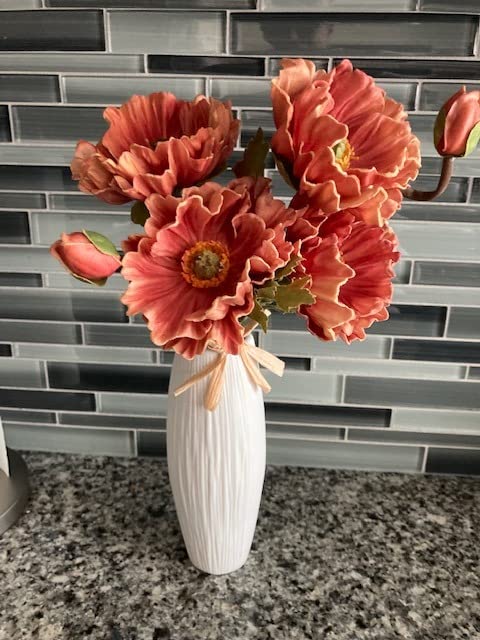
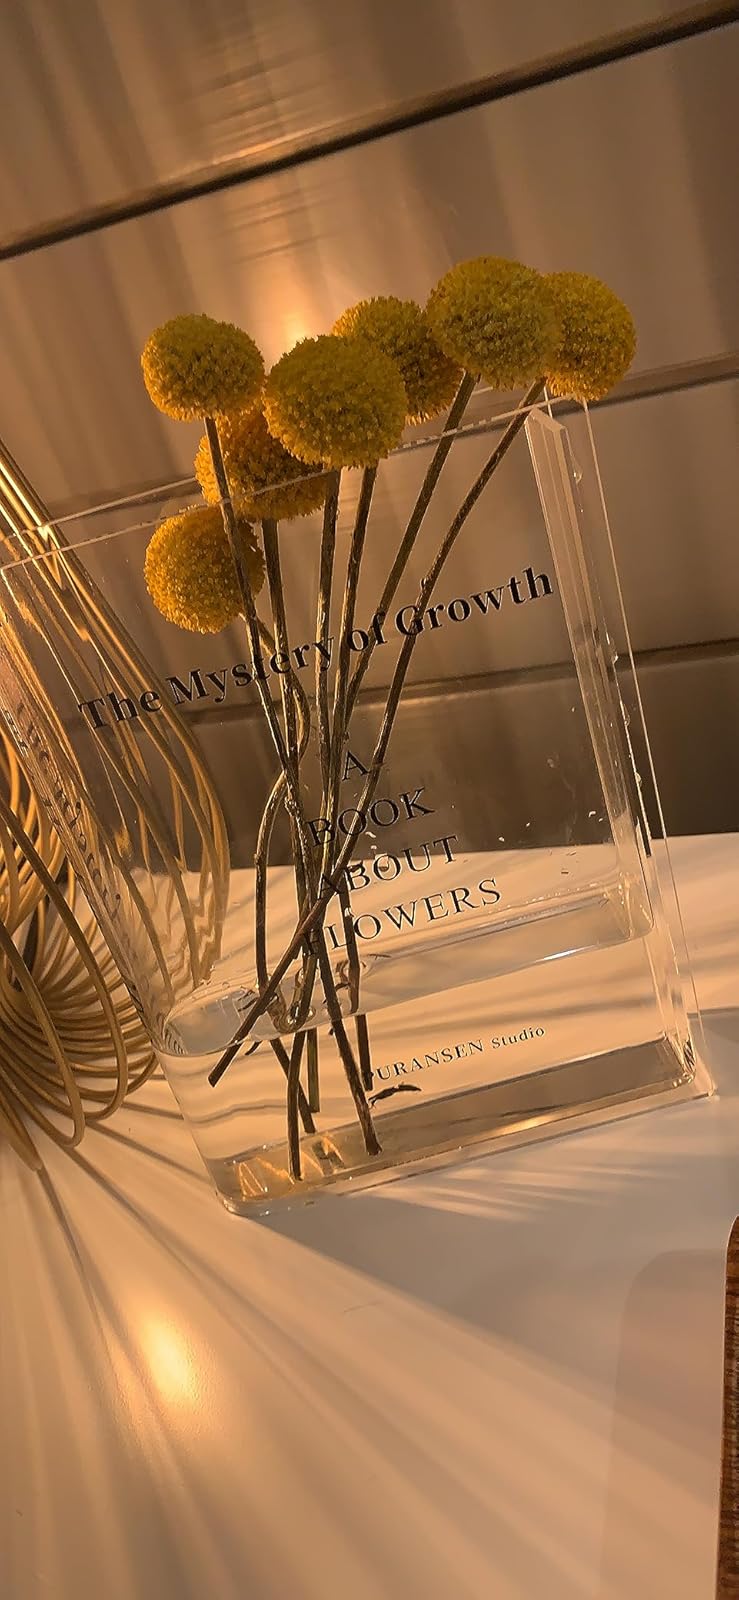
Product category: vase
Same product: no